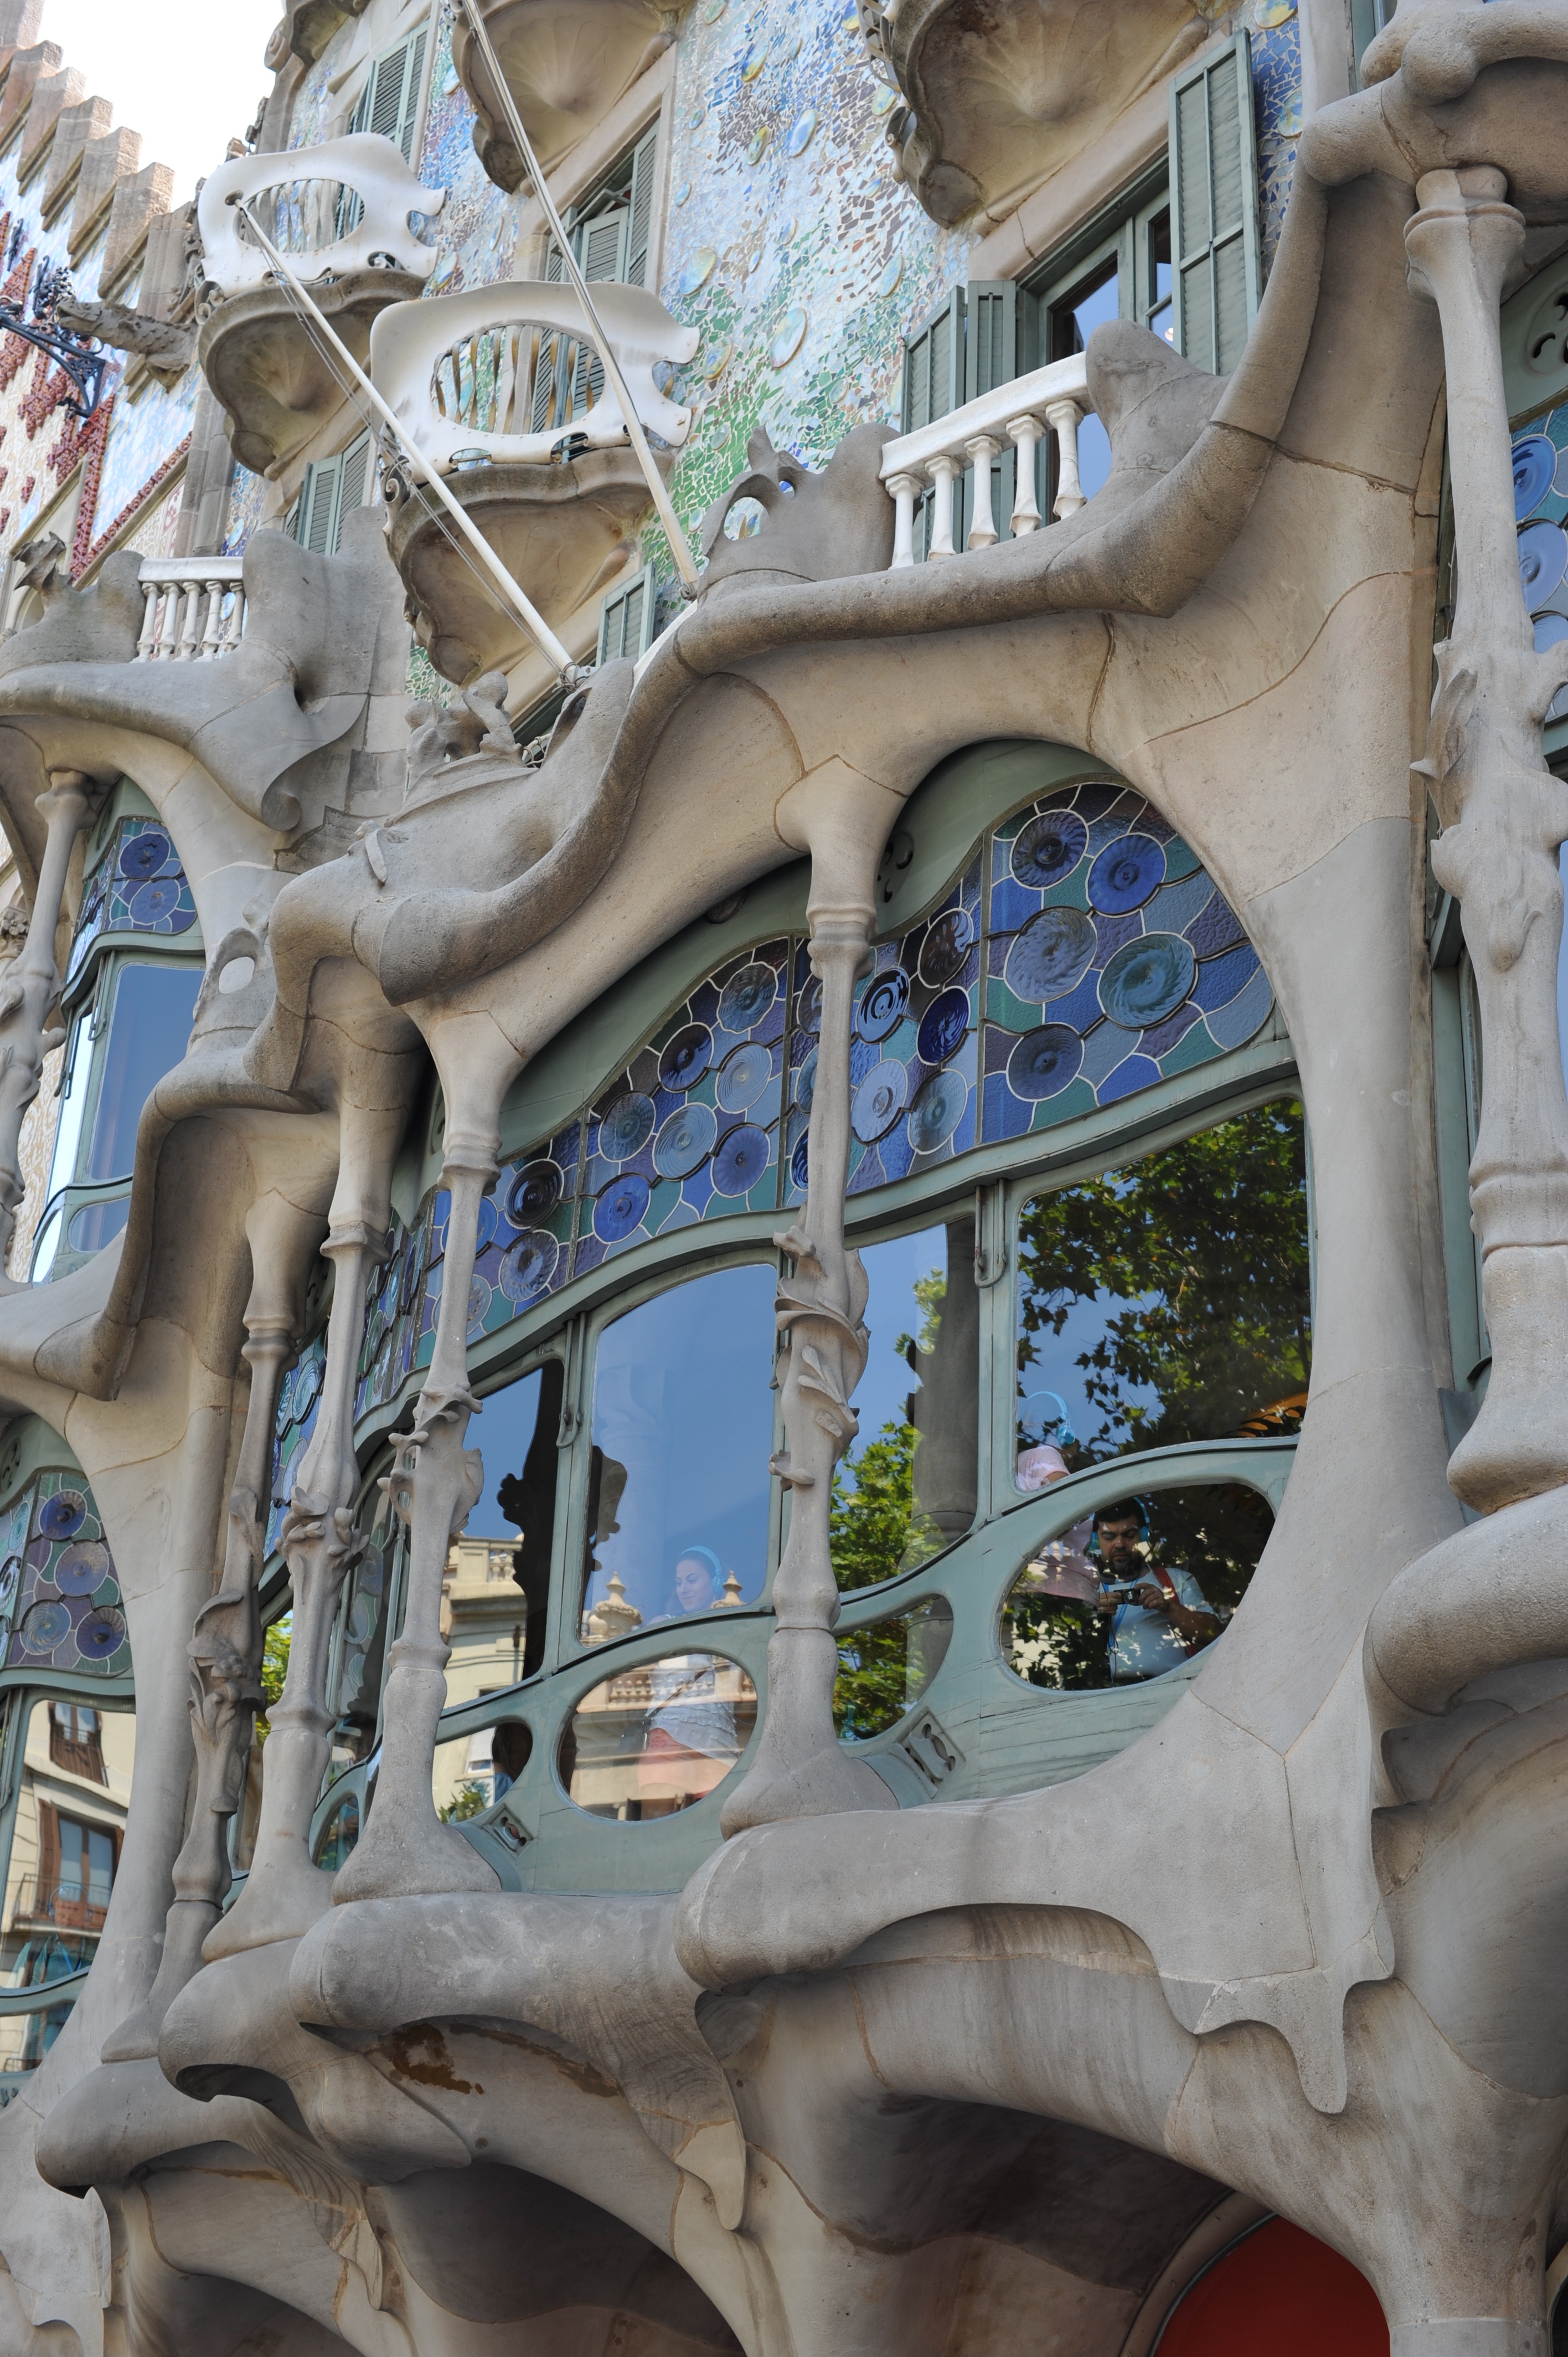
architecture, window, building, statue, amusement park, park, facade, barcelona, gargoyle, sculpture, art, spain, temple, gaudi, particular, battl